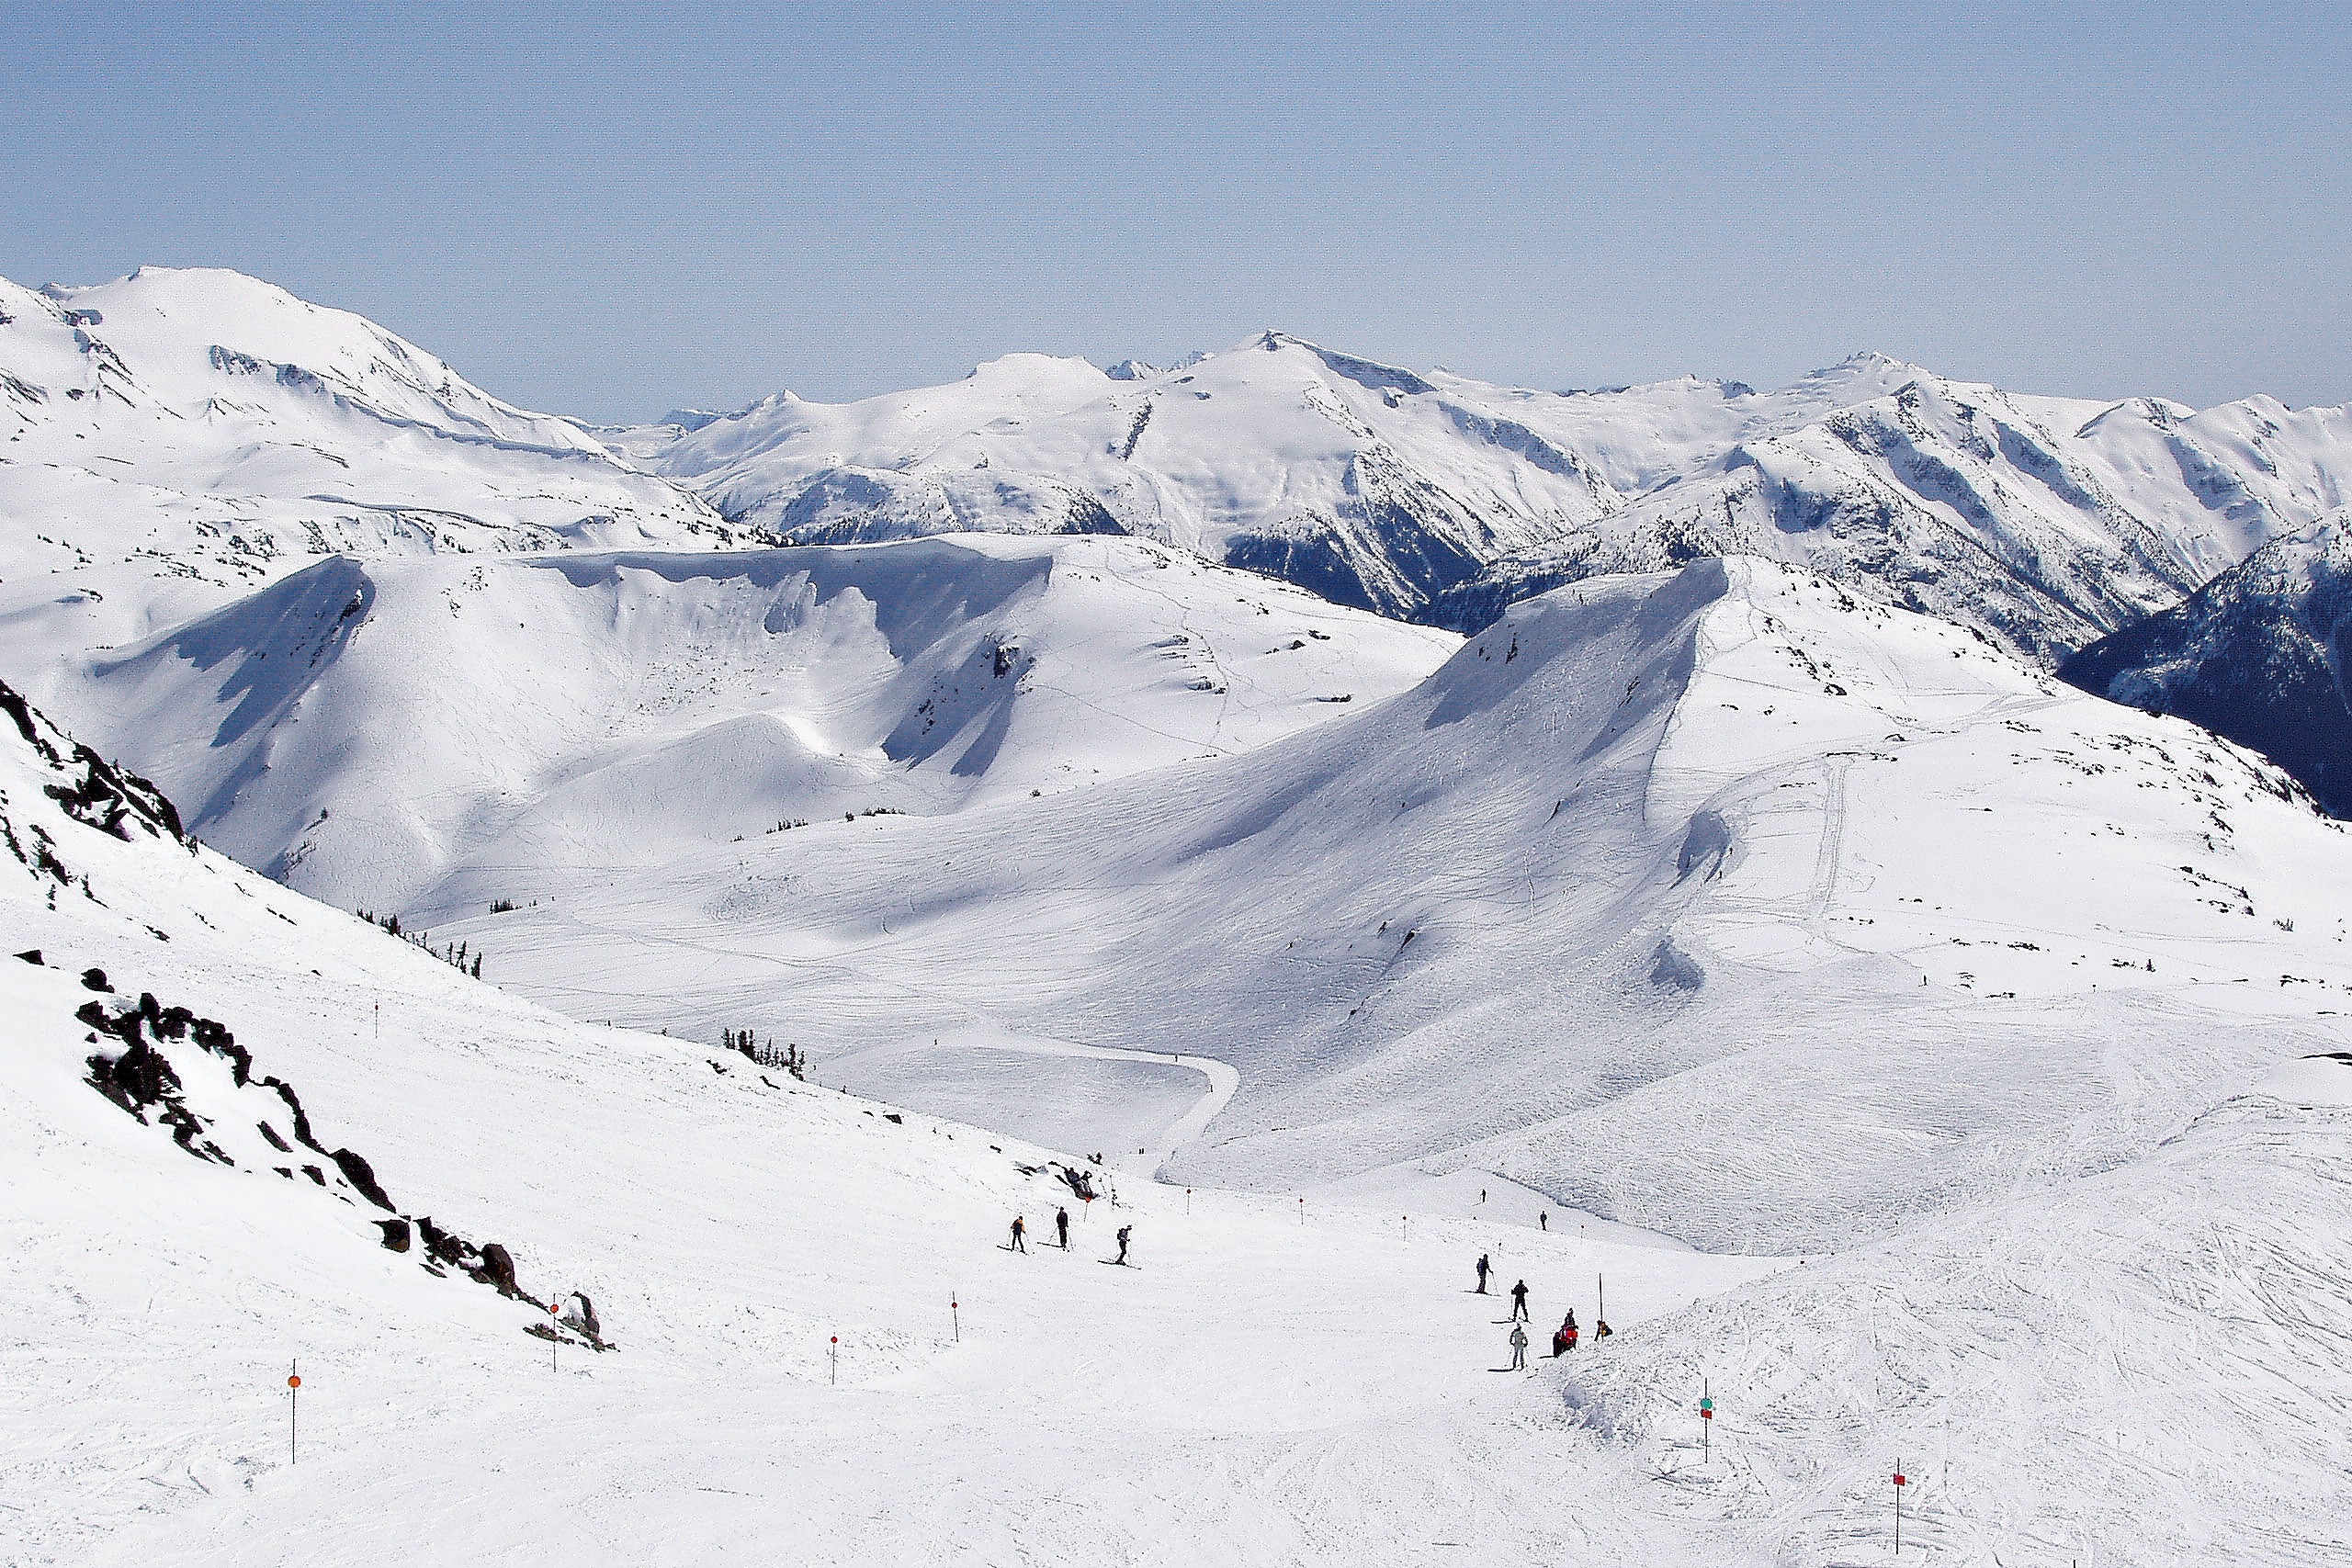
mountain, snow, winter, sport, mountain range, action, weather, skiing, season, ridge, sports equipment, winter sport, resort, alps, ski, blackcomb, whistler, piste, skier, ski touring, nordic skiing, ski mountaineering, ski equipment, mountainous landforms, geological phenomenon, telemark skiing, touring ski tour